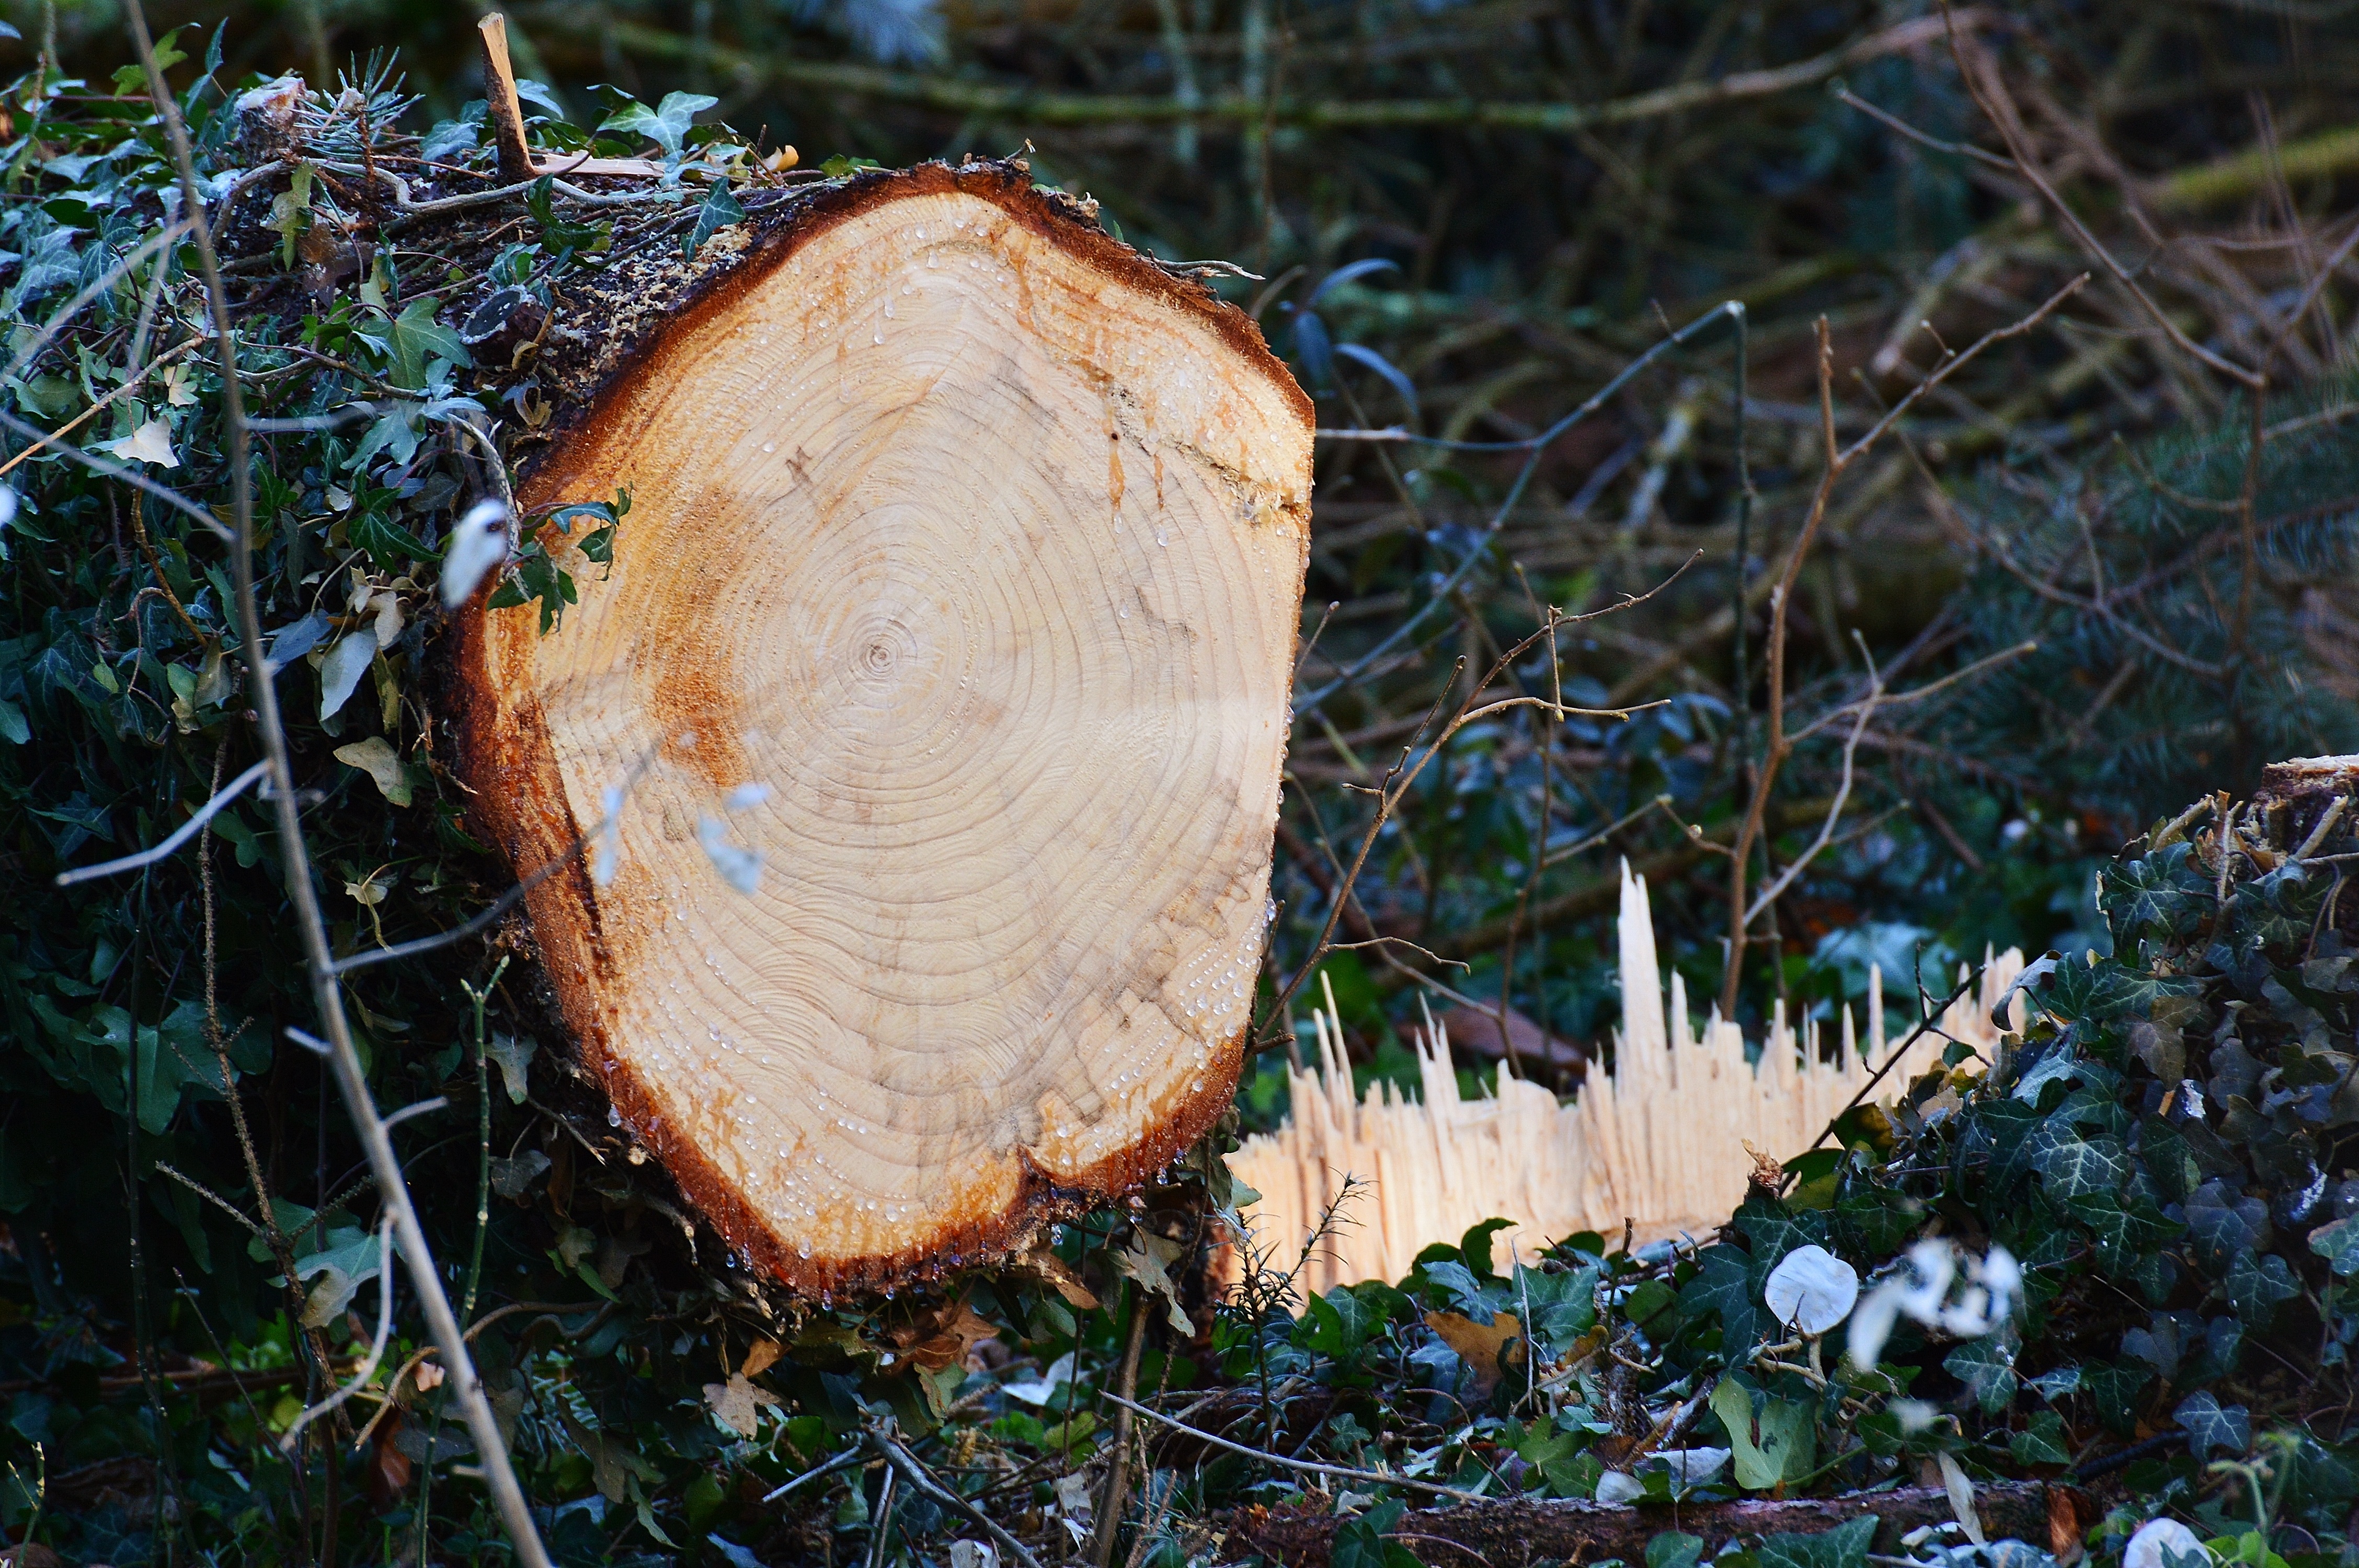
tree, nature, forest, branch, structure, wood, grain, leaf, autumn, mushroom, fauna, fungus, like, woodland, rings, bolete, resin, annual rings, sawed off, matsutake, oyster mushroom, edible mushroom, woody plant, medicinal mushroom, agaricomycetes, penny bun